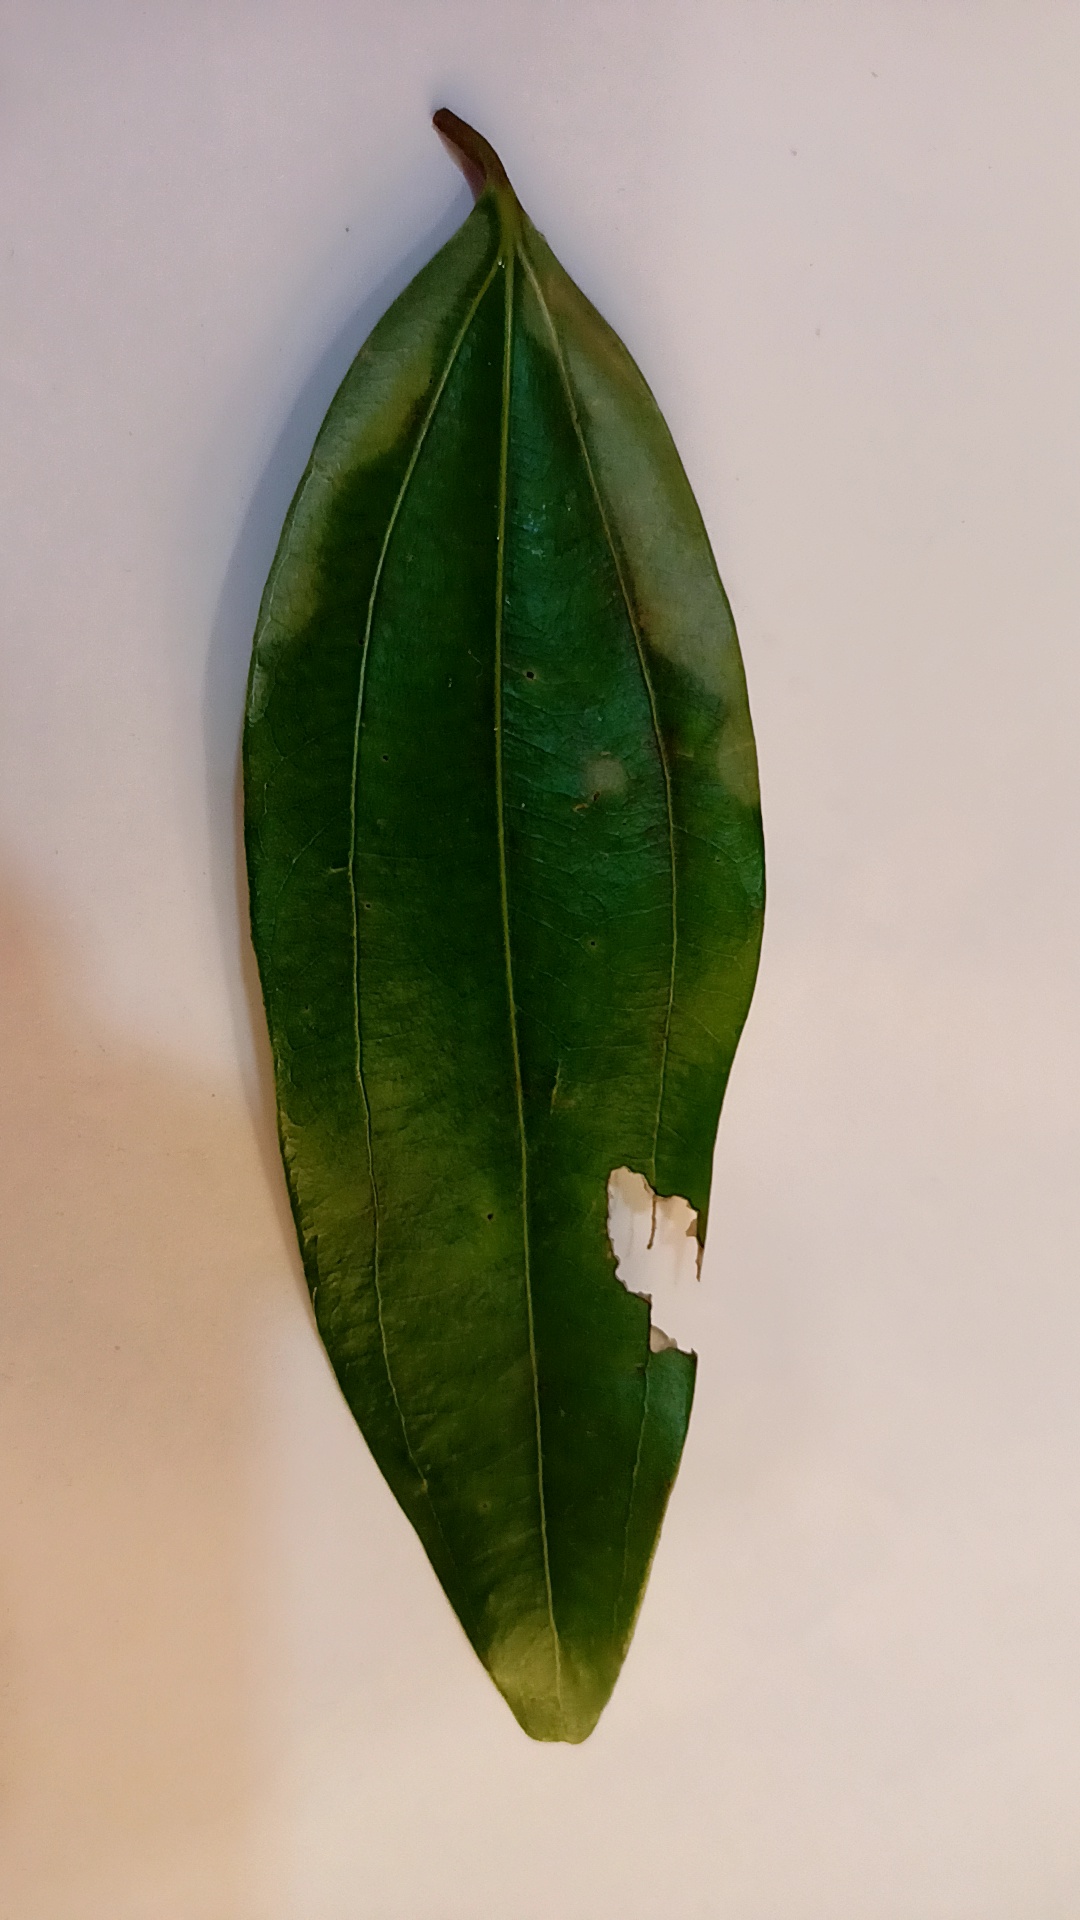
Label: Disease